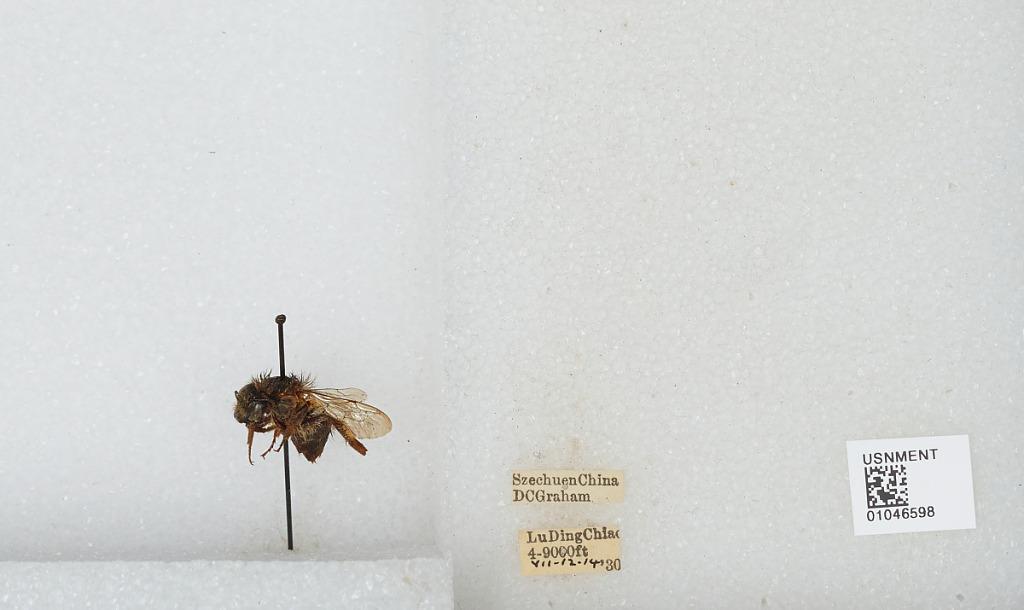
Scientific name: Bombus sp.
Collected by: D. Graham
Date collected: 1930-7-12
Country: China
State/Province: Sichuan
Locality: Luqiao